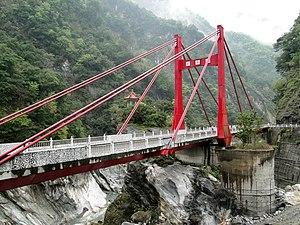
Le pont Cimu dans le parc national de Taroko, Taiwan